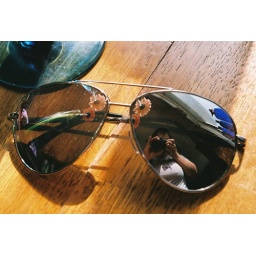
color play roll. shot on my canon slr. these photos are shot with my kitchen wall in mind.